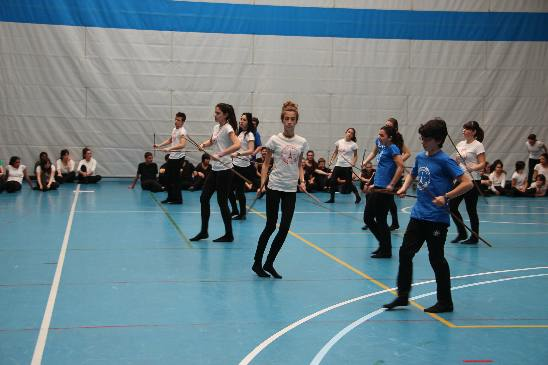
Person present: Yes